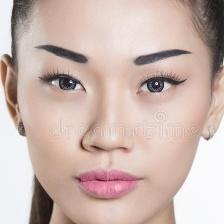
Label: faces